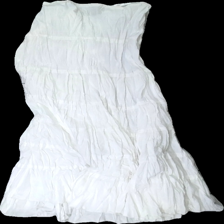
View: back
Type: Dress
Category: Ladies
Brand: Not in the list
Brand text on label: Urban Behavior
Colors: White
Material: 100% polyester
Cut: Regular, Long
Size: M
Season: All
Price range: <50
Recommended usage: Recycle